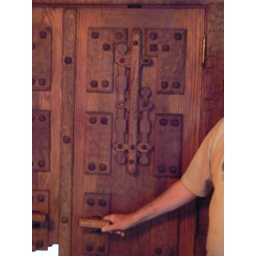
More of the door in the bar